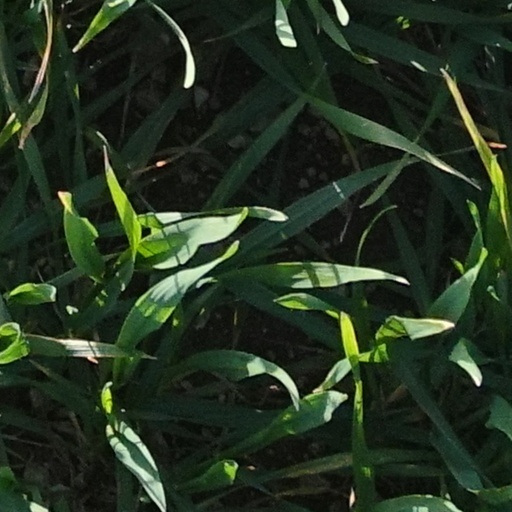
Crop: wheat